List of 90210 characters

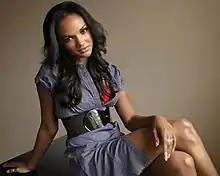
Mekia Cox portrays Dixon's older love interest Sasha.

Sasha is played by Mekia Cox during season two and one episode in season three. She is a professional DJ who meets Dixon at a pizza restaurant. The two hit it off until he finds out she is 25 years old, and keeps lying to her until she finds out the truth and breaks up with him. He tries to win her back and succeeds, to then discover their relationship will never work because of the age difference. Sasha, scared that Dixon will leave her, fakes a pregnancy, which is uncovered by Debbie Wilson. She is possibly set to reprise her role at the start of season three. She returned in the Season 3 episode "The Bachelors" making desperate attempts to talk to Dixon including by unsuccessfully attempting to outbid Ivy at the Bachelor auction. She finally gets to talk to him and tells him that she is HIV positive.